North Dakota

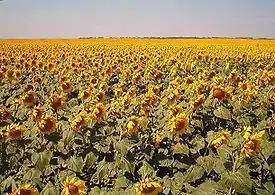
Sunflowers in Traill County, North Dakota

The Pew Research Center determined 77% of the adult population was Christian in 2014. In contrast with many southern U.S. states, mainline Protestantism was the largest form of Protestantism practiced (28%). The largest mainline Protestant denomination in North Dakota was the Evangelical Lutheran Church in America, and the United Methodist Church was the second largest. Evangelical Protestants, forming the second largest Protestant branch (22%), were also dominated by Lutherans; the Lutheran Church–Missouri Synod was the largest Evangelical denomination. Among the Christian population of North Dakota, the Roman Catholic Church was the single largest Christian denomination. According to the Public Religion Research Institute in 2020, 75% of the adult population were Christian, with mainline Protestantism remaining the majority and evangelical Protestantism at 18% of the population. In 2022, the Public Religion Research Institute determined 80% of the population were Christian.